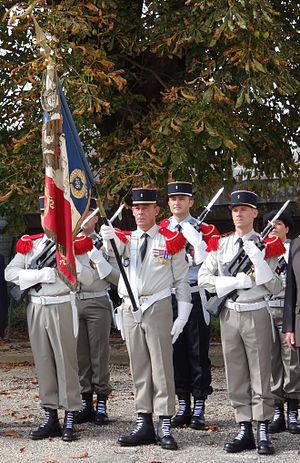
Drapeau du 95e RI et sa garde lors de la commémoration de l'unité le 6 septembre 2014 à Bourges, caserne Condé
Le 95ᵉ régiment d'infanterie est un régiment d'infanterie de l'Armée de terre française, à double héritage, créé sous la Révolution à partir du régiment de Salis-Marschlins, un régiment d'infanterie suisse au service du Royaume de France, et du 20ᵉ régiment d'infanterie légère. Il est dissous en 1998.